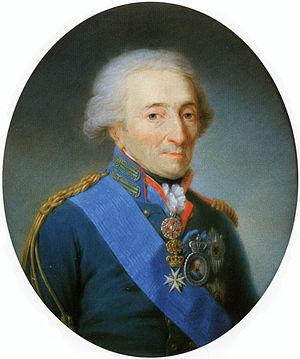
Les Collections de peinture du musée de l'Ermitage